2nd Cinque Ports Artillery Volunteers

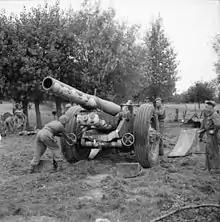
7.2-inch howitzer

On 19 July 1943 the 20th Indian Division returned to India and proceeded to Ranchi, the base for the Central Front in the Burma Campaign, where 114th Fd Rgt was converted into a jungle field regiment. This was organised with 231 Bty equipped with 16 x 3-inch mortars and 232 and 479 Btys each with 8 x 3.7-inch howitzers. The conversion was complete by September.